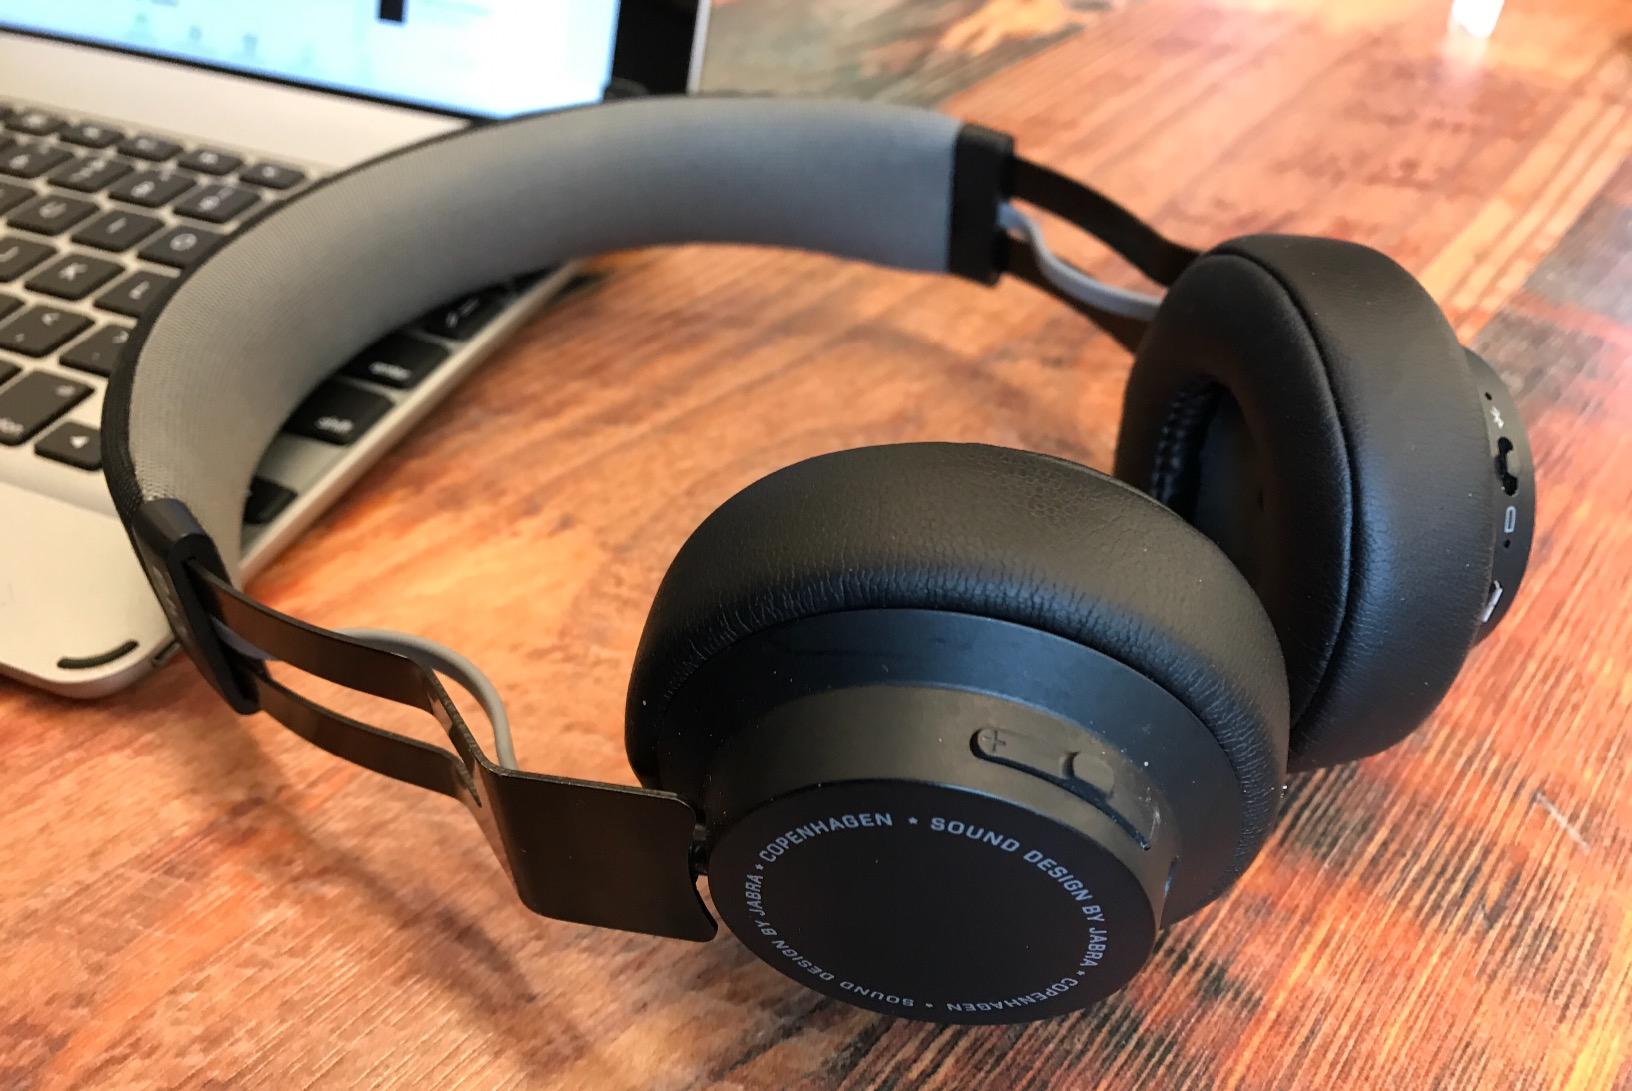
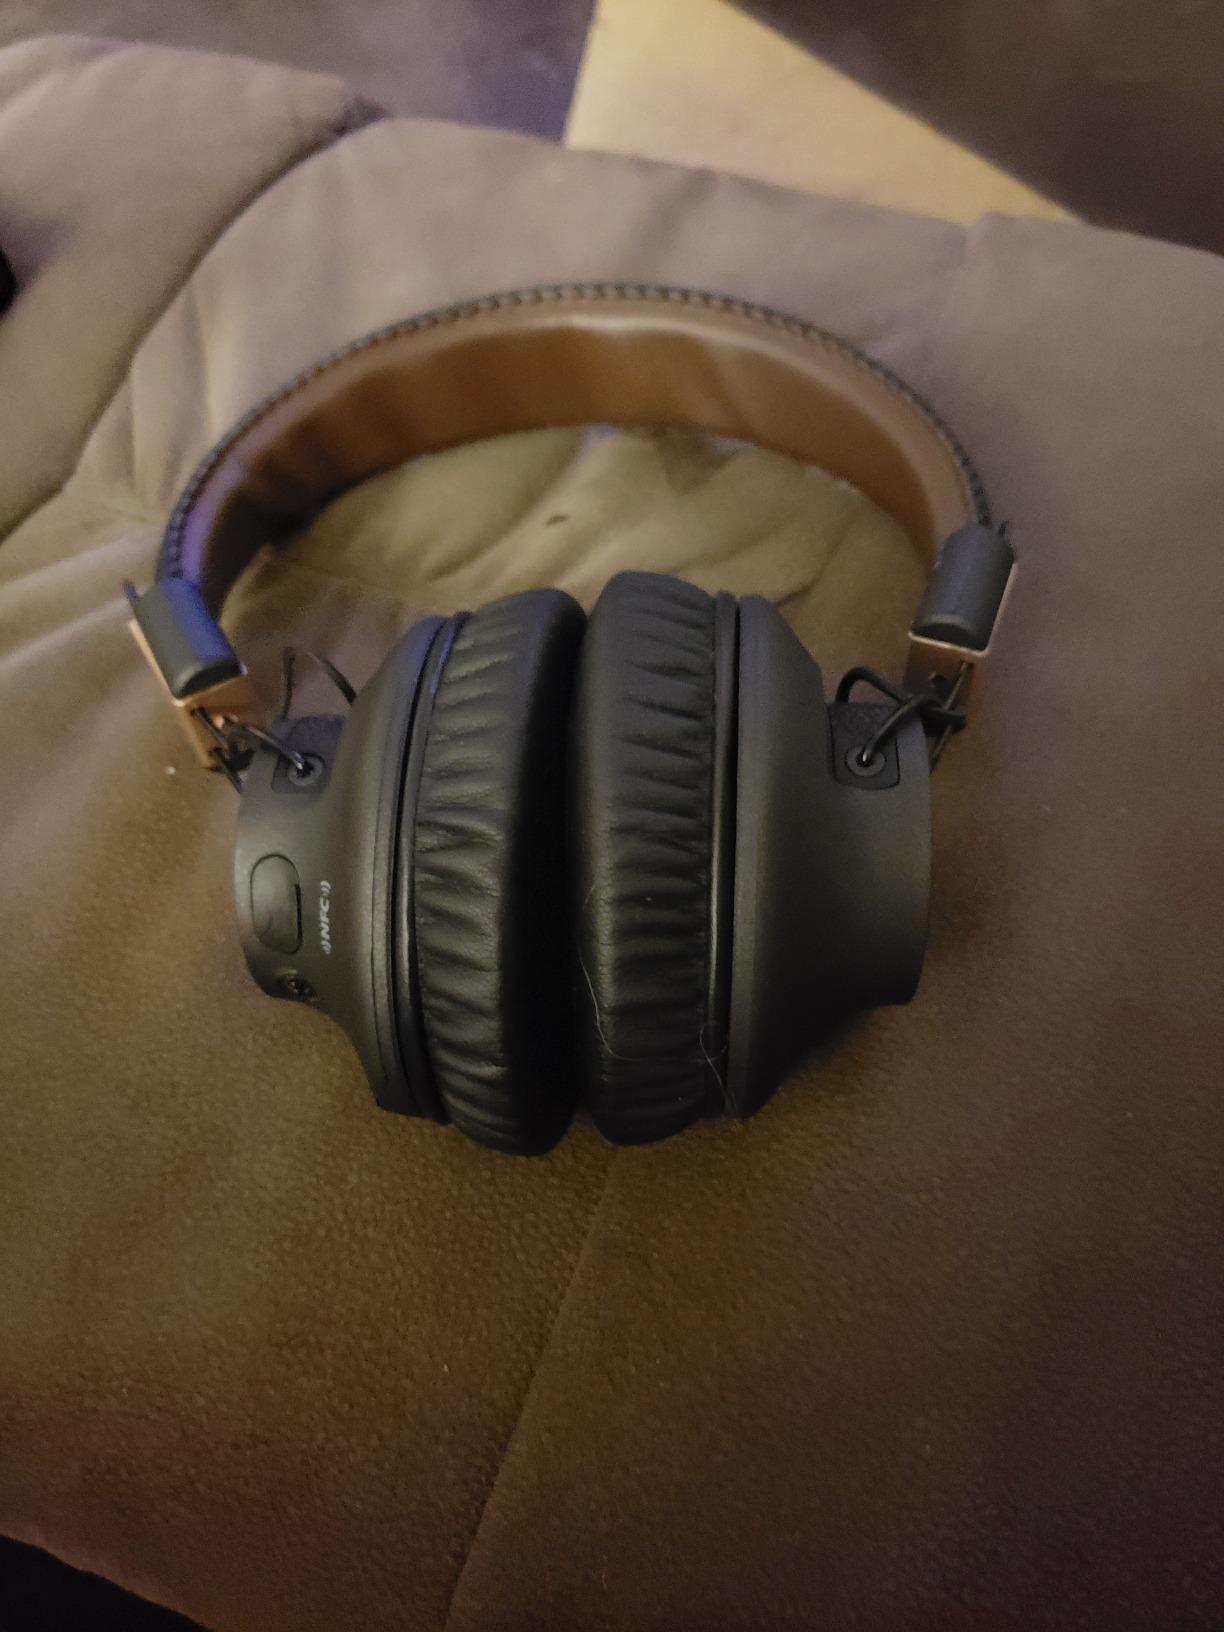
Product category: headphones
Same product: no